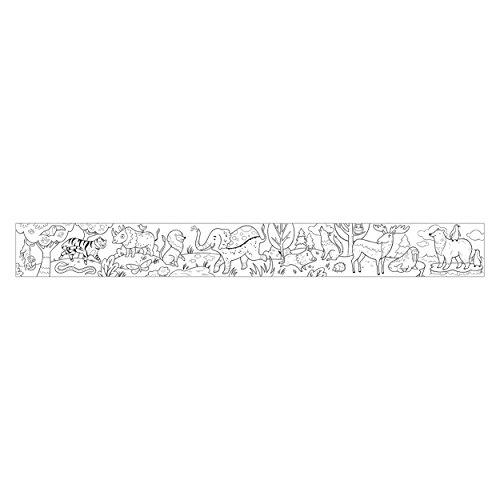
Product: Mudpuppy Animals of the World Coloring Roll – Age 3+ - 10 Feet of Creative Coloring Fun – Includes 6 Crayons – Animal Paper Roll Easy to Store, Take on the Go – Great for Individual or Group Coloring
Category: Toys & Games | Arts & Crafts
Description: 10 FEET OF FUN: The innovatively designed Animals of the World Coloring Roll is 10’ long x 13.75” wide for long-lasting fun From Arctic polar bears to jungle tigers, kids will be excited to see new animals as each section is unrolled.
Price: $14.29
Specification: ProductDimensions:120x14x0.1inches|ItemWeight:0.32ounces|ShippingWeight:9.6ounces(Viewshippingratesandpolicies)|DomesticShipping:ItemcanbeshippedwithinU.S.|InternationalShipping:ThisitemcanbeshippedtoselectcountriesoutsideoftheU.S.LearnMore|ASIN:0735347654|Itemmodelnumber:9780735347656|Manufacturerrecommendedage:36months-15years